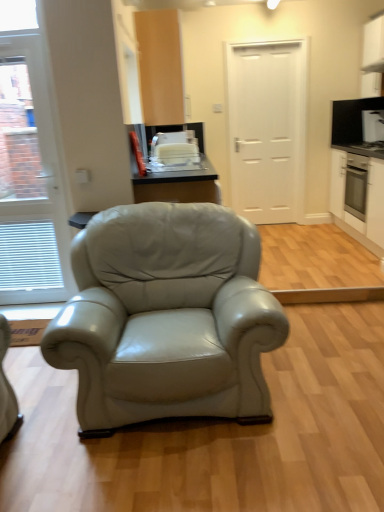
Question: From a real-world perspective, locate several points within the vacant area on top of white glossy toaster at upper center, which ranks as the second appliance in back-to-front order. Your answer should be formatted as a list of tuples, i.e. [(x1, y1)], where each tuple contains the x and y coordinates of a point satisfying the conditions above. The coordinates should be between 0 and 1, indicating the normalized pixel locations of the points in the image.
Answer: [(0.458, 0.270)]